Sacred Heart, Oklahoma

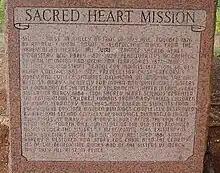
Sacred Heart Mission Historical Marker

Sacred Heart is a small unincorporated community in Pottawatomie County, Oklahoma, United States. Established in 1879 by Father Isidore Robot as a Catholic mission on the old Pottawatomie reserve, it was originally named "Sacred Heart Mission". The name was changed to Sacred Heart in 1888, shortly before the area was opened to settlement by non-Indians.